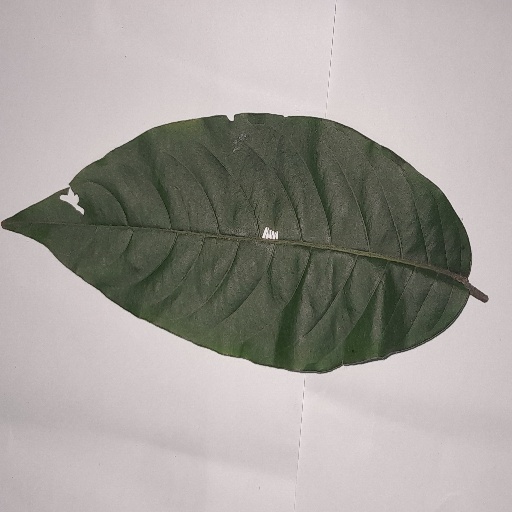
Species: HariTaki
Leaf condition: Shot Hole